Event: Nepal Earthquake
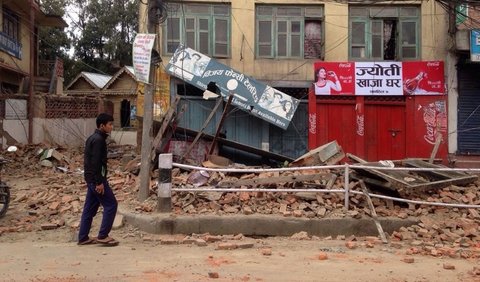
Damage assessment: damage